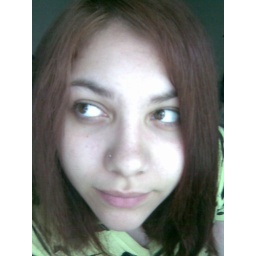
This is me in a yellow shirt